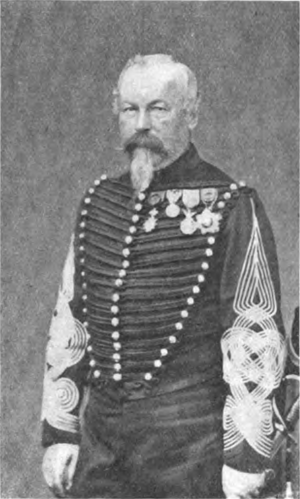
Portrait d'Adrien de Tucé dans Une famille de républicains fouriéristes
La maison de Tucé a possédé la seigneurie de Tucé et la baronnie de Milesse jusqu'en 1529 mais aussi des seigneuries plus petites comme Courmenant pour les fiefs de Monpion et de Leurson, Villiers, Lantonnière, Aillères, la châtellenie de Bouëres et celle de La Guierche. Une branche de cette famille fut à la tête de la seigneurie de Bouër. La maison de Tucé s'est éteinte définitivement avec la mort du général Adrien de Tucé en 1888.